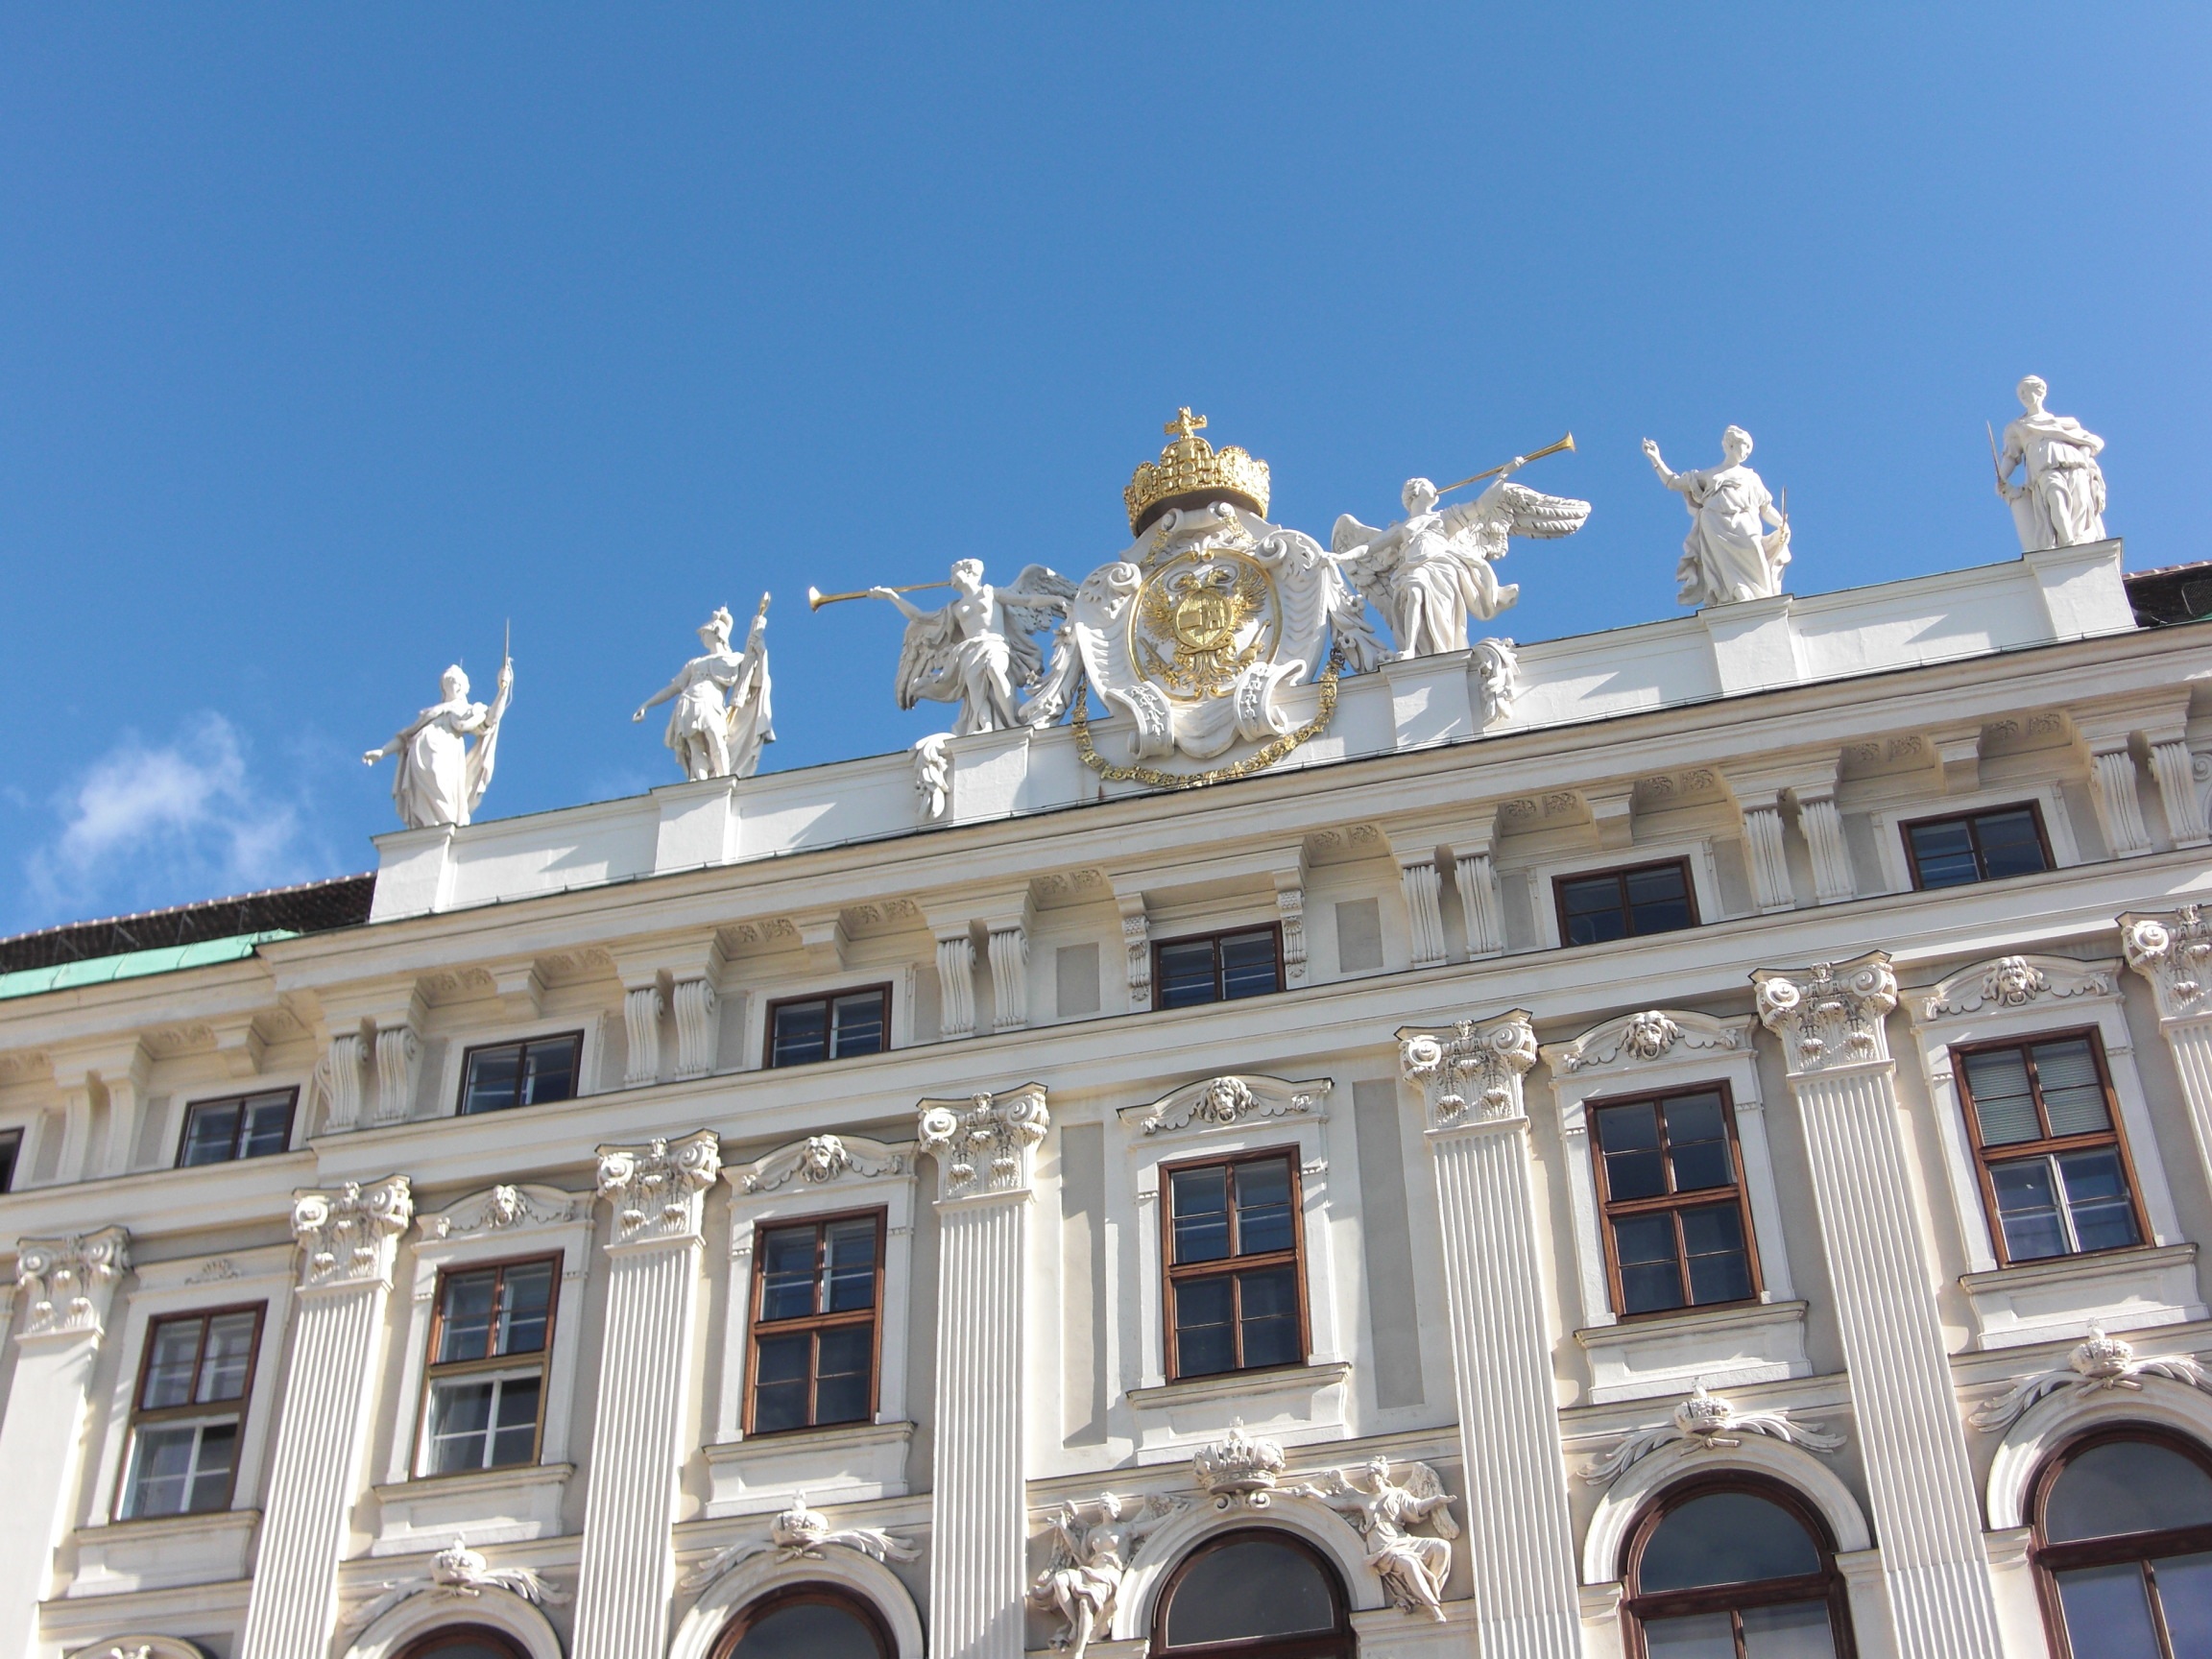
architecture, roof, building, palace, city, monument, downtown, plaza, landmark, facade, tourism, austria, sculpture, vienna, basilica, hofburg imperial palace